Great Hippocampus Question

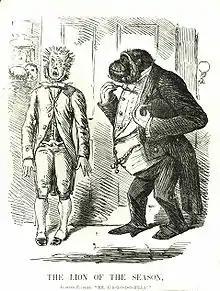
Following publication of Darwin's theory, ape ancestry became a fashionable talking point: in May 1861, an "alarmed flunkey" stammers in announcing "Mr G-G-G-O-O-O-Rilla.

Huxley was among the friends rallying round the publication of Darwin's "On the Origin of Species", and was sharpening his "beak and claws" to disembowel "the curs who will bark and yelp". Charles Kingsley was sent a review copy, and told Darwin that he had "long since, from watching the crossing of domesticated animals and plants, learnt to disbelieve the dogma of the permanence of species." Darwin was delighted that this "celebrated author and divine" had "gradually learnt to see that it is just as noble a conception of the Deity to believe that He created a few original forms capable of self-development into other and needful forms, as to believe that He required a fresh act of creation to supply the voids caused by the action of His laws."